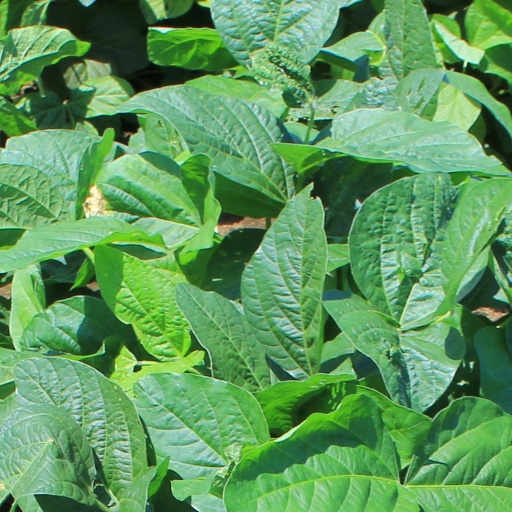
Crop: soybean